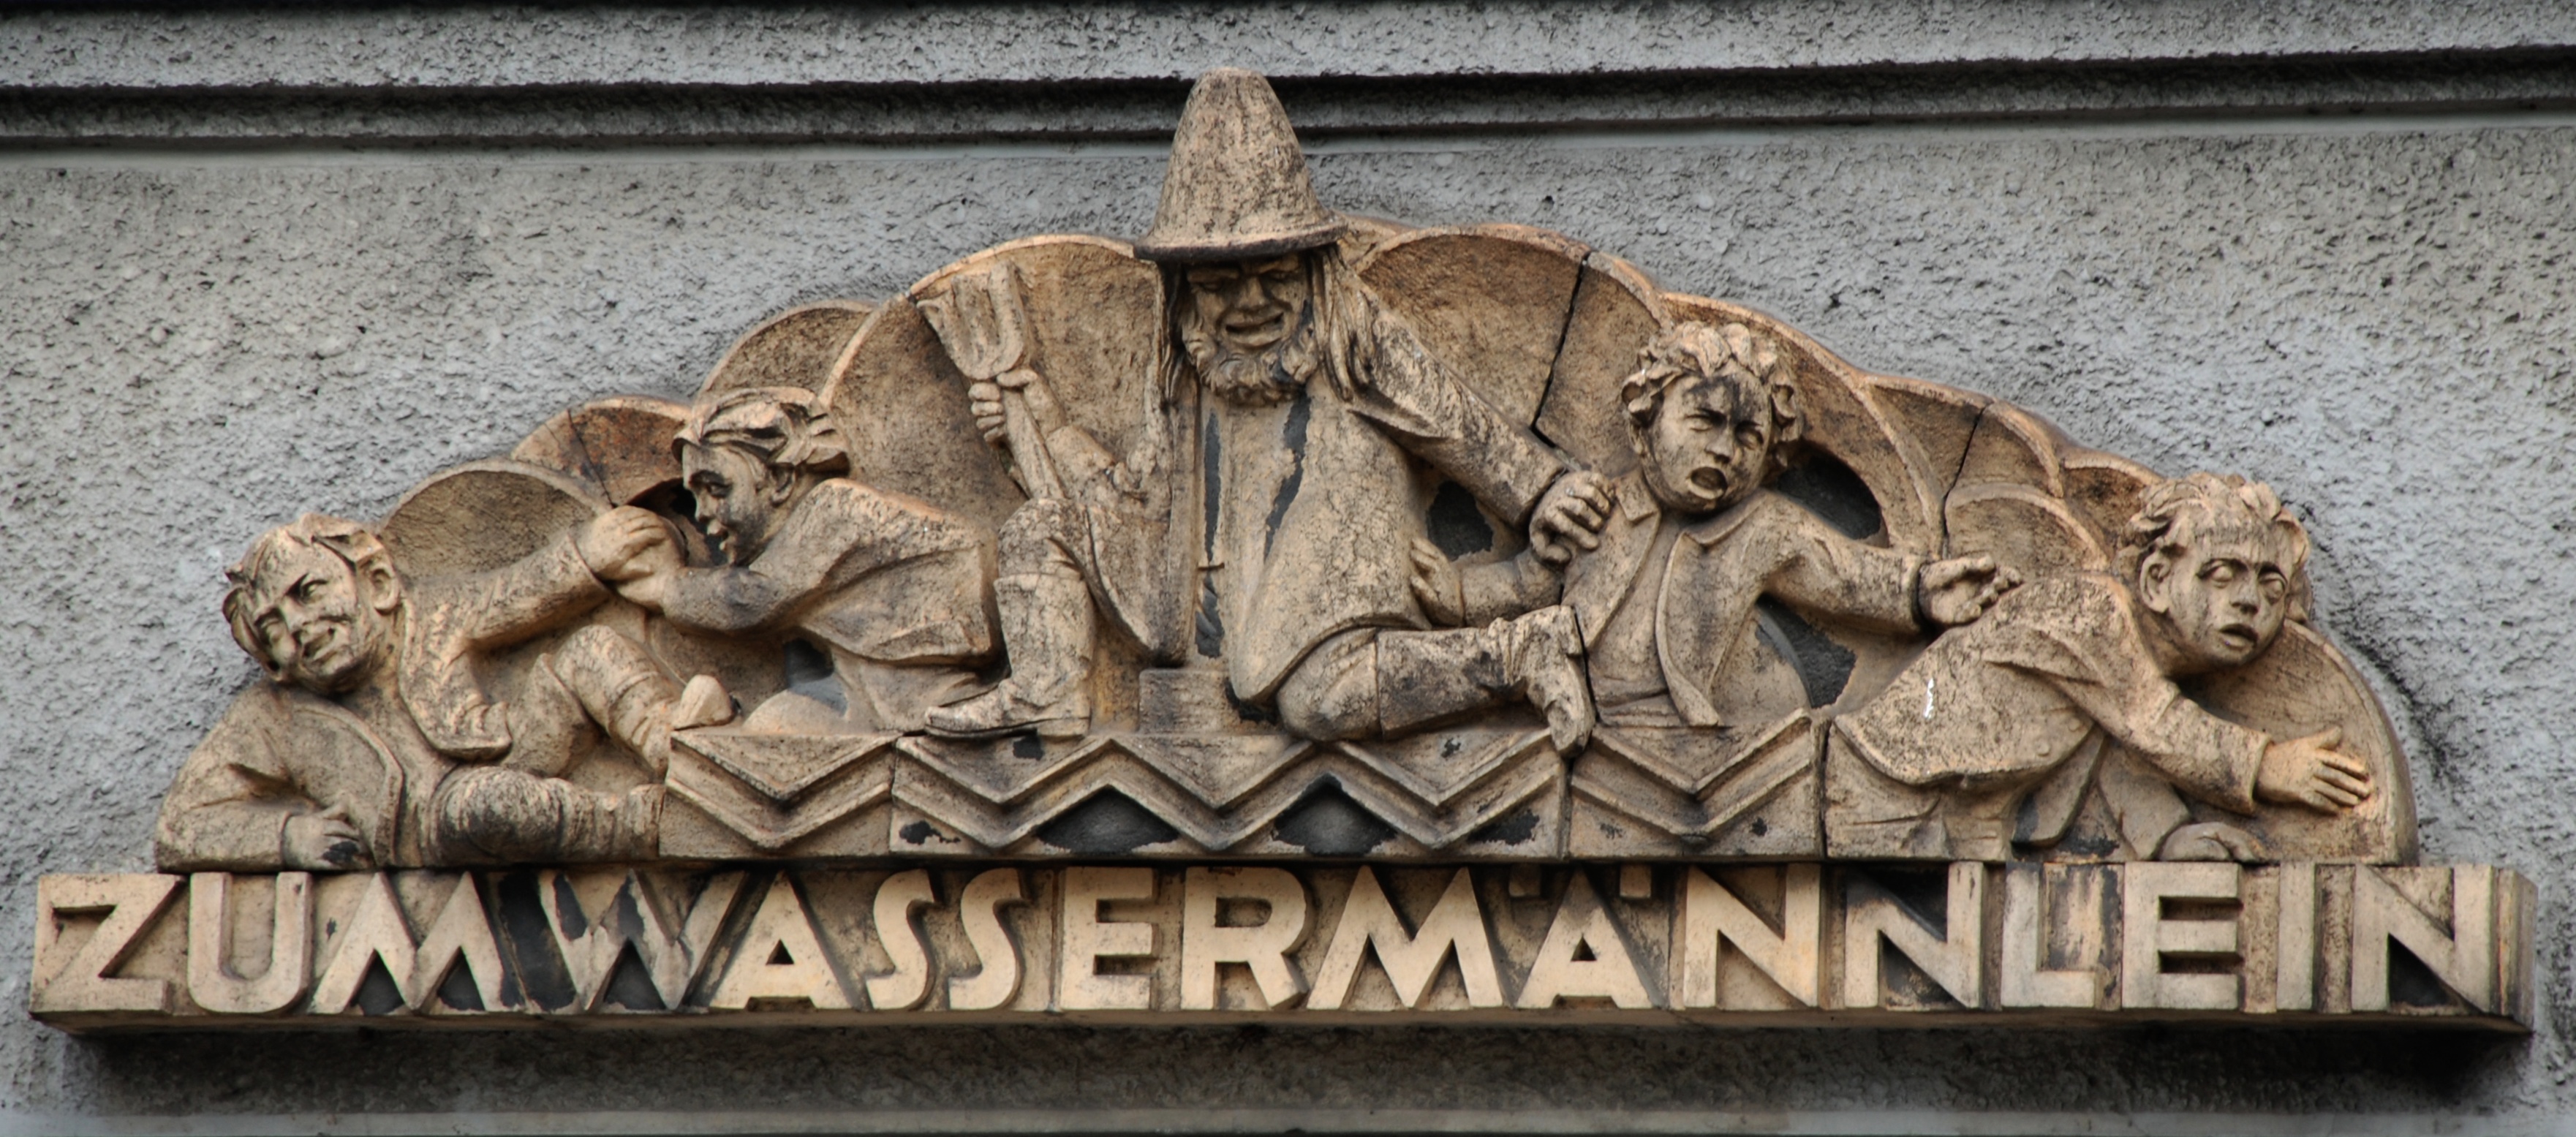
wood, city, monument, cityscape, statue, nikon, austria, sculpture, art, temple, vienna, history, carving, d80, relief, cityscapes, wien, 18135mmf3556g, nikond80, osterreich, stone carving, ancient history